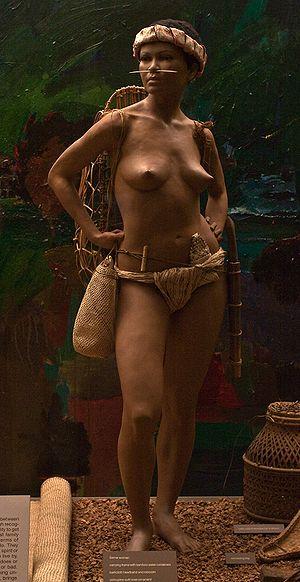
"Les Semai sont une population autochtone de la péninsule Malaise. Au nombre d'un peu plus de 18 000, ils habitent dans les régions montagneuses du centre, dans le nord-ouest de l'État de Pahang et le sud de ceux de Perak, Selangor et Negeri Sembilan. On les appelle encore ""Sakai"", Senoi ou Sengoi. Agriculteurs, ils vivent sur les pentes couvertes de forêts, entre 800 et 900 m d'altitude, cultivant le riz, la patate douce, des fruits et le caoutchouc.